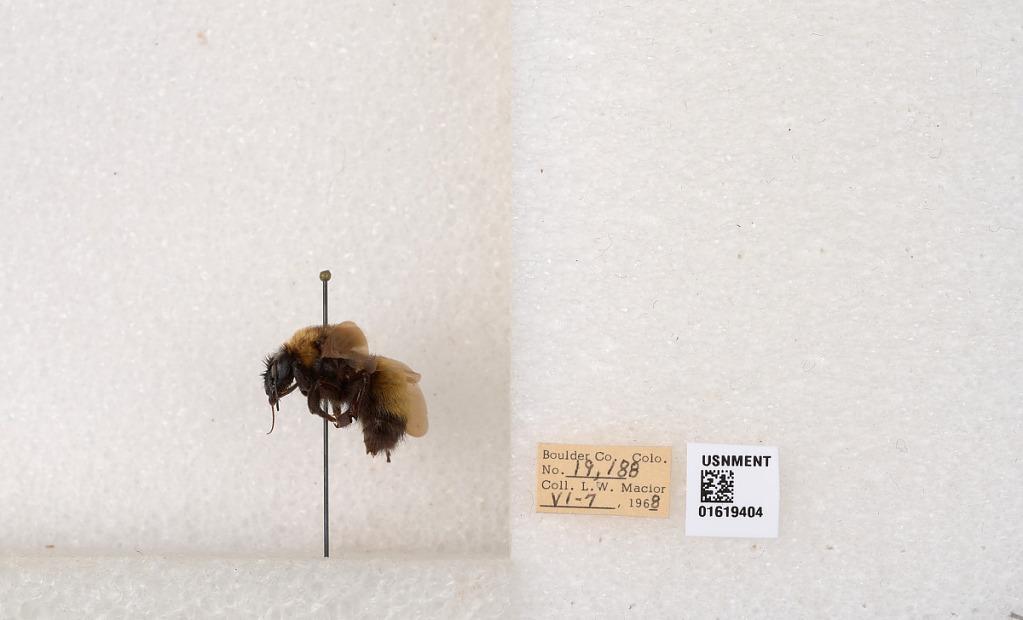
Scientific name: Bombus (Bombus) nevadensis Cresson